Steering wheel

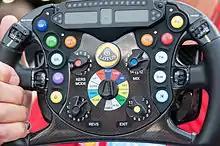
A 2012 Formula One car's steering wheel, with buttons and knobs to control various functions as well as gauges and other essential items normally found on a dashboard

Some steering wheels can be mounted on a detachable or a quick-release hub. The steering wheel can be removed without using tools by pressing a button. The system is often found in narrow-spaced racing cars to facilitate the driver getting in and out, as well as in other cars as an anti-theft device. The quick-release connector is often brand-specific, with some makes being interchangeable. The most common mounting pattern is 6×70 mm, which denotes a bolt circle pattern with six bolts placed along a circle 70 mm in diameter. Other examples of common bolt patterns are 3×, 5×, 6×74 mm and 6×. The quick release itself is often proprietary.